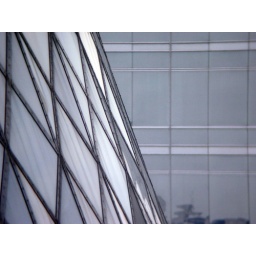
Two glass buildings in downtown Toronto